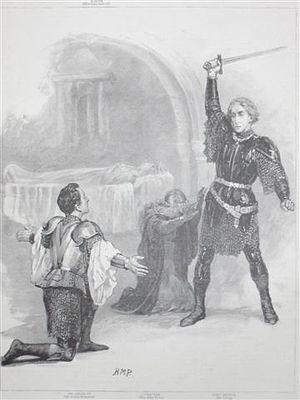
Le Lyceum Theatre est une salle de spectacle de 2 100 places située sur Wellington Street et derrière le Strand dans le West End, City of Westminster, de Londres.